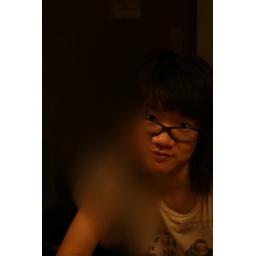
girl in the mirror